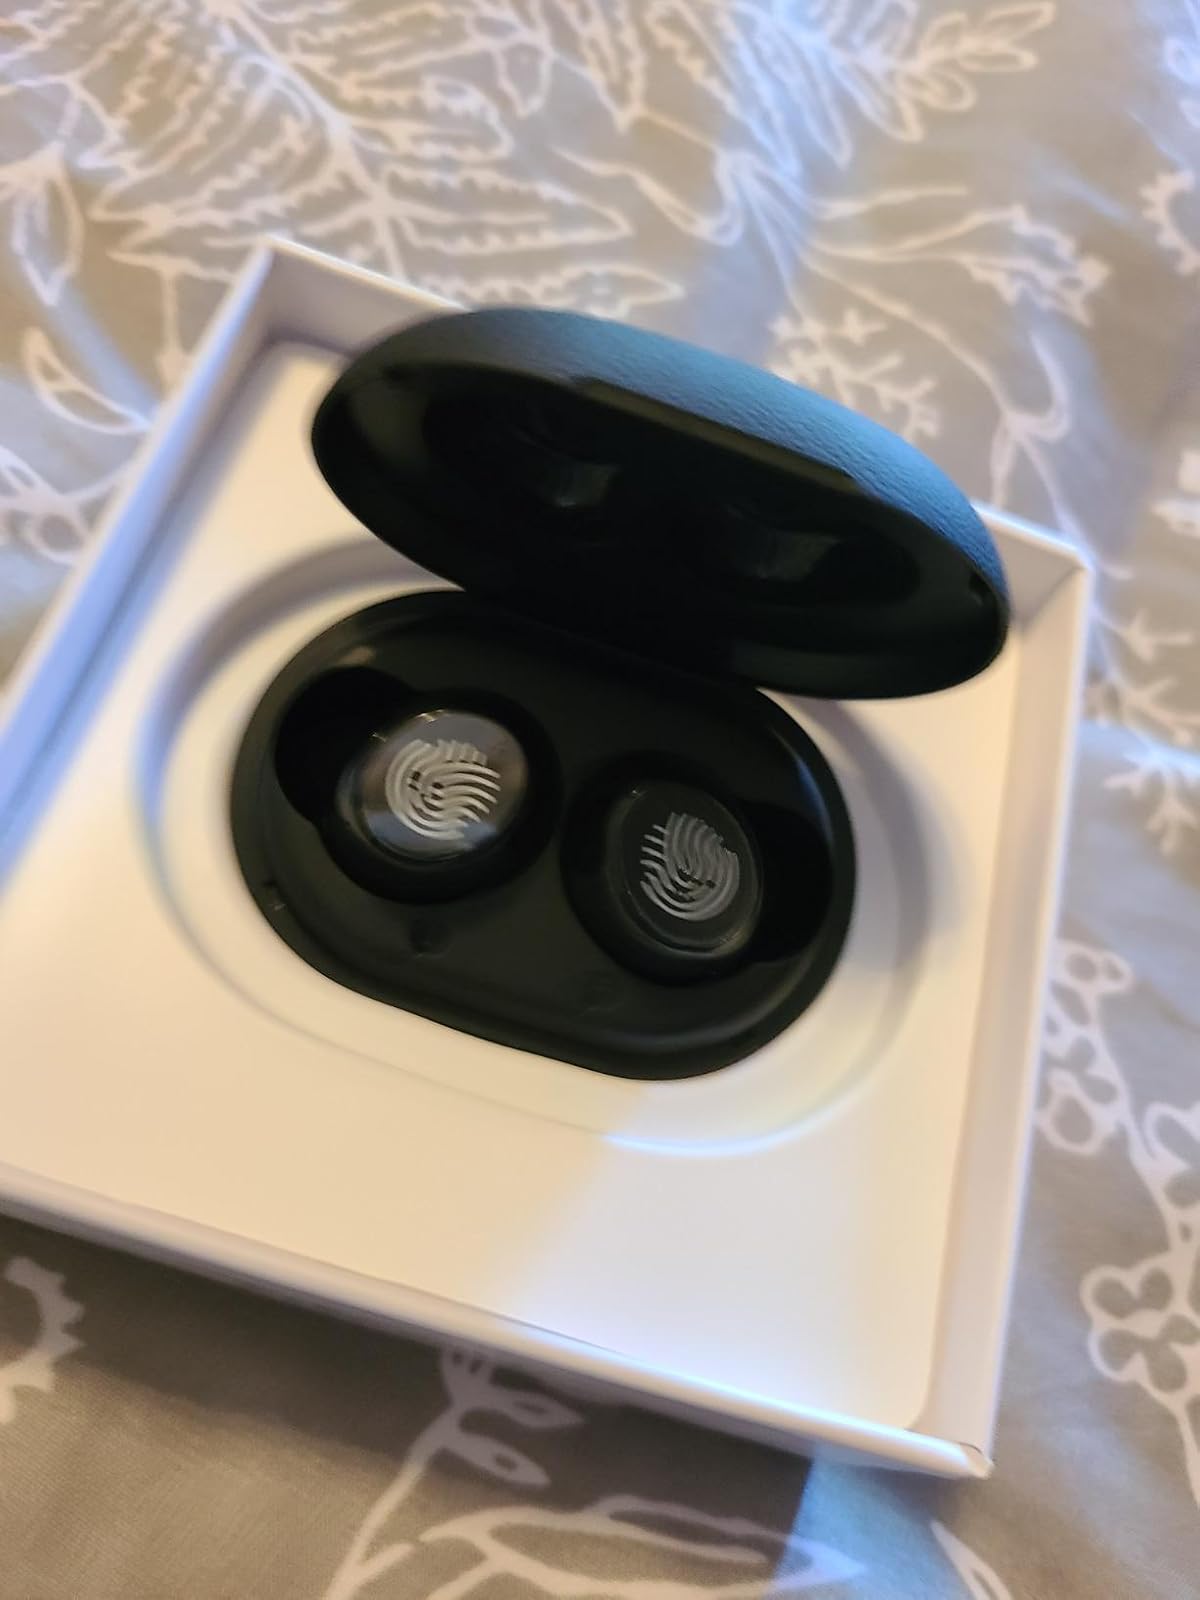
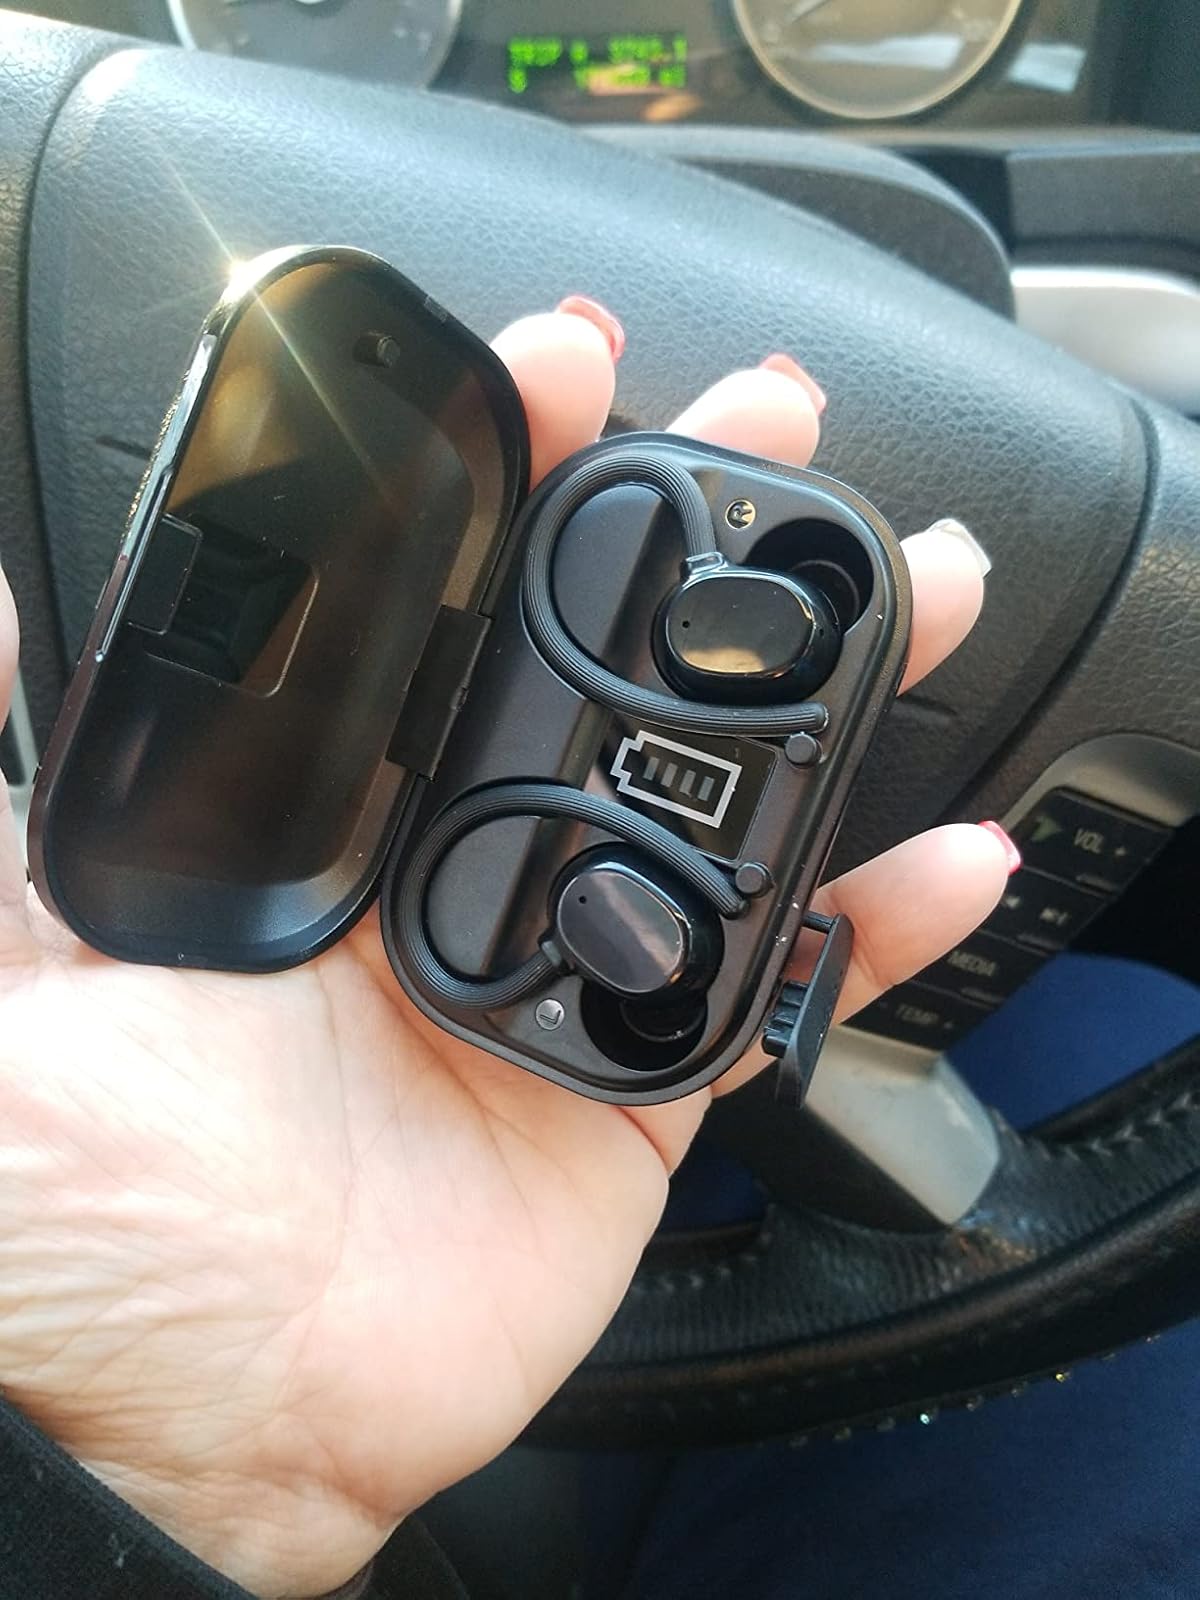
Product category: earbuds
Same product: no